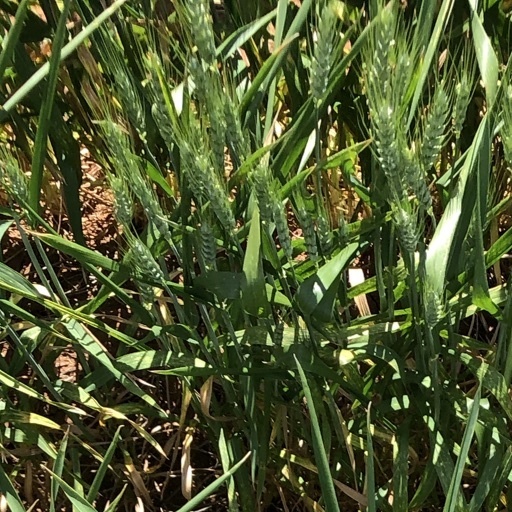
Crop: wheat